Heliostibes vibratrix

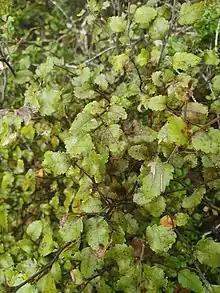
"Nothofagus truncata", a host species of "H. vibratrix".

This species prefers open mountainside habitat. The larvae of this species are known to feed on "Nothofagus truncata". Larvae are a predated by the Yellow-crowned parakeet.